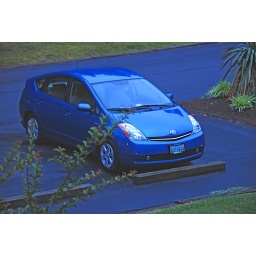
in its new home - note: it's not quite as blue as this photo looks